Fluorine compounds

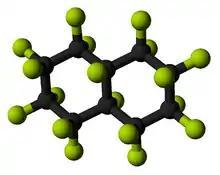
Perfluorodecalin (the "trans" isomer is shown), a perfluorocarbon that is a liquid at room temperature. It boils at a lower temperature than its hydrocarbon analog, decalin.

When all hydrogens are replaced with fluorine to achieve perfluoroalkanes, a great difference is revealed. Such compounds are extremely stable, and only sodium in liquid ammonia attacks them at standard conditions. They are also very insoluble, with few organic solvents capable of dissolving them.